Anita Borg

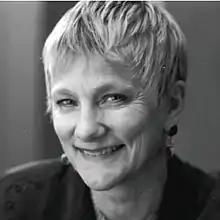

Anita Borg (January 17, 1949 – April 6, 2003) was an American computer scientist celebrated for advocating for women’s representation and professional advancement in technology. She founded the Institute for Women and Technology and the Grace Hopper Celebration of Women in Computing.